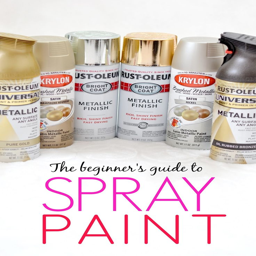
everything you need to know about spray paint all in place !